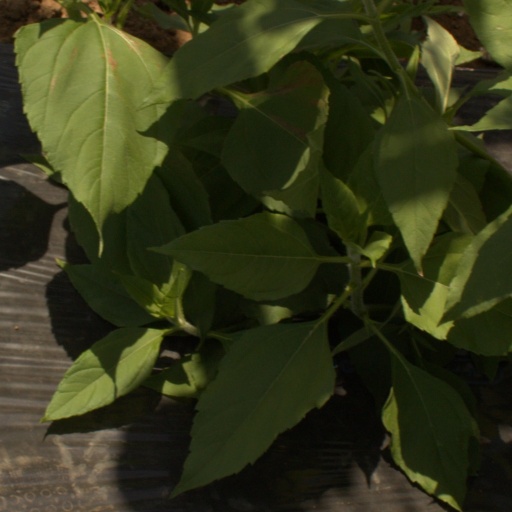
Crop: Jerusalem artichoke